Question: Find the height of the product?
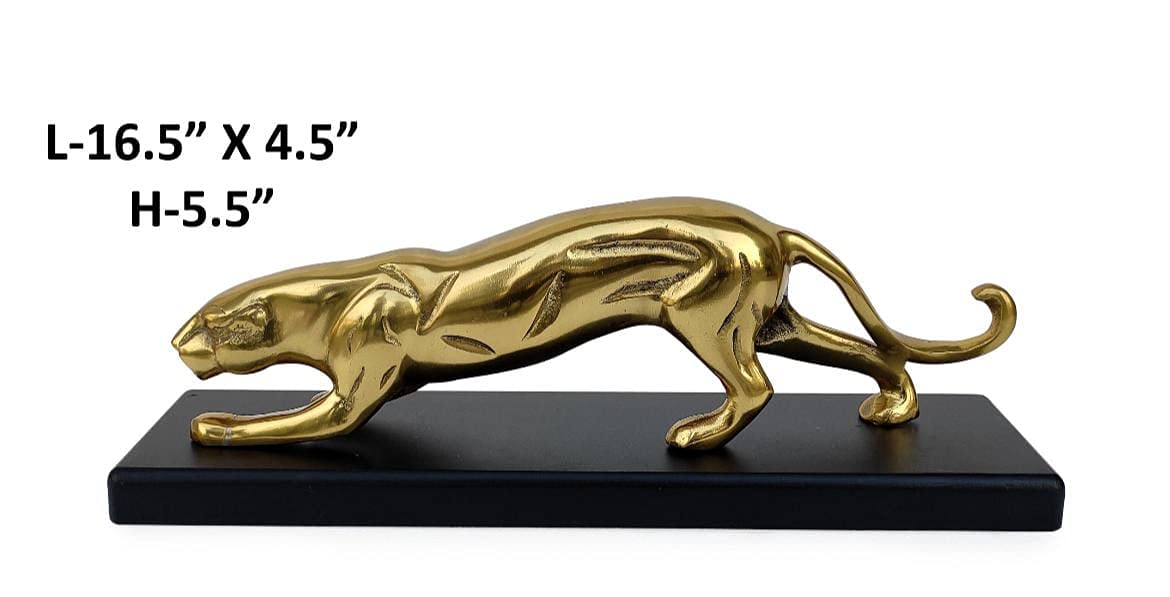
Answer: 16.5 inch